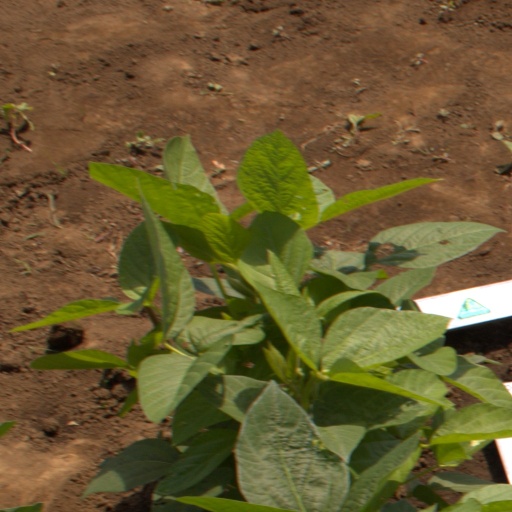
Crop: soybean